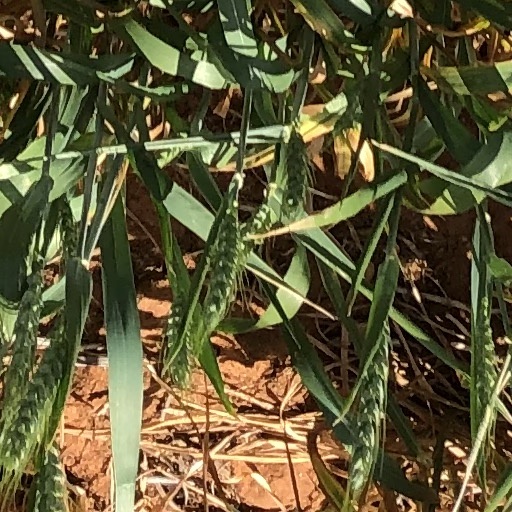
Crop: wheat